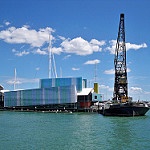
Label: sea